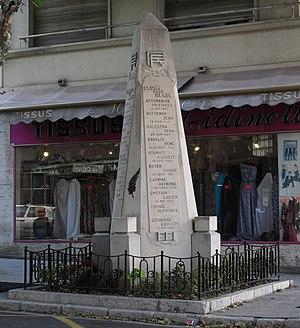
Monument commémoratif (cénotaphe) commémorant la Libération de Nice et situé à l'angle du carrefour du 28 août et du boulevard Joseph Garnier. On y trouve 27 noms de résistants (résistants décédés en déportation, maquisards tués, résistants tués dans le cadre des combats du 28 août 1944).
Le carrefour du 28-Août ou carrefour du Vingt-Huit-Août, à Nice, est un odonyme attribué, après la Seconde Guerre mondiale, à la voie urbaine qui fut, en 1944, le lieu du début de l'insurrection niçoise contre l’occupation étrangère. C'est un des principaux lieux d'affrontement durant la libération de Nice.